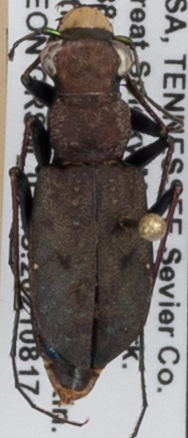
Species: Cylindera unipunctata
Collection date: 2021-08-17
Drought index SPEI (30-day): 1.32
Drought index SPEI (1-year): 1.13
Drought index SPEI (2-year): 2.09